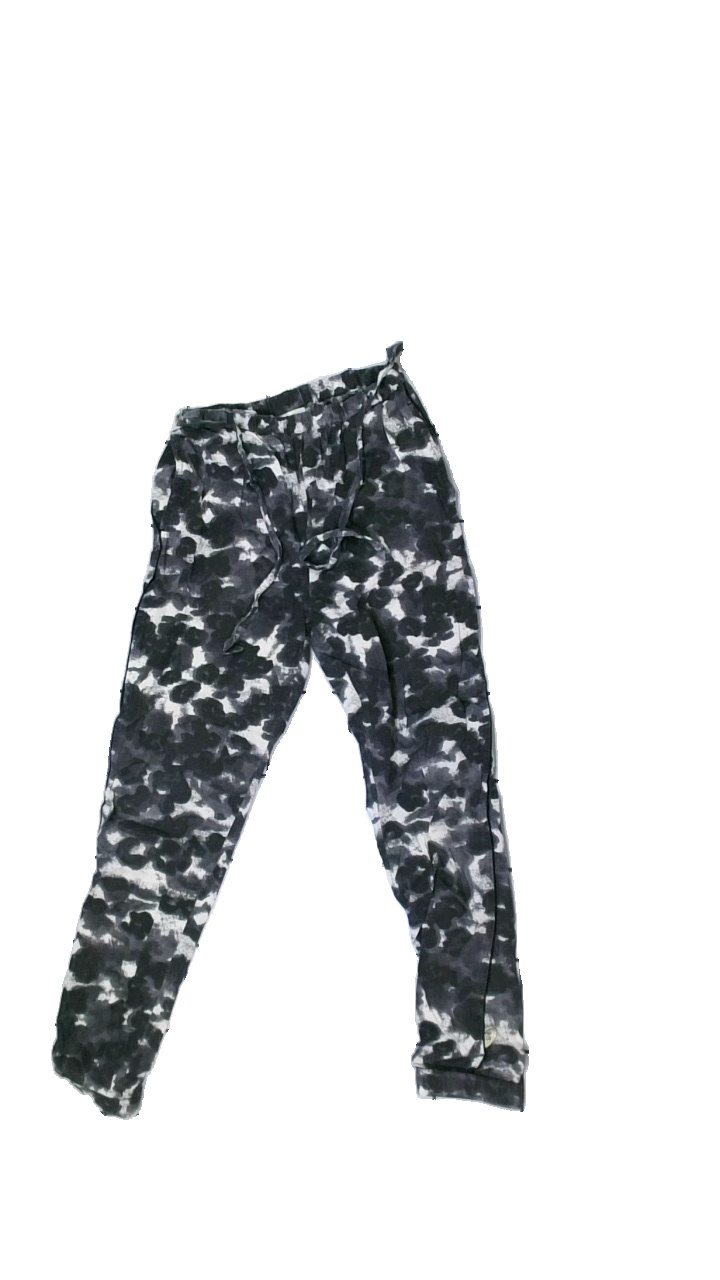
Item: Trousers (Children)
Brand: Pomp De Lux
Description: washed out
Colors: Grey, White
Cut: C-collar
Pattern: Animal print
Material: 100% Viscose
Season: All
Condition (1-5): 2
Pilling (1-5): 5
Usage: Recycle
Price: <50